Arkengarthdale

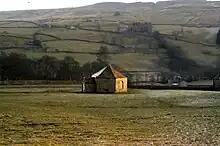
Powder house used for storing gunpowder for CB lead mines.

By 1521, there was extensive mining in Arkengarthdale, at Moulds, Punchard Gill and Faggergill. Bell pits were common in the 17th and 18th centuries. The lead was sold to lead merchants based in York. Gunpowder was introduced about 1700, and had become common by 1750. This led to the digging of deep-level tunnels into the hillsides. By the end of the 19th century one could enter the Moulds Level in Arkengarthdale and travel six miles underground to the Sir Frances Mine in Gunnerside Gill, Swaledale. The hexagonal Old Powder Magazine was built in 1804 and is now a grade II* listed building.